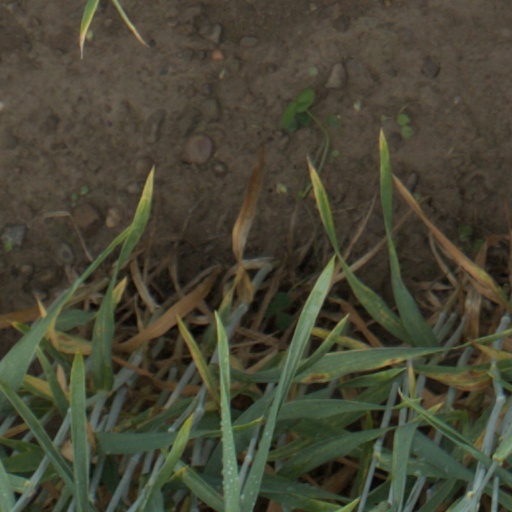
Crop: wheat